Daishimae Station

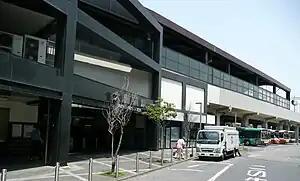
Station exterior, May 2011

is a railway station on the Tobu Daishi Line in Adachi, Tokyo, Japan, operated by the private railway operator Tobu Railway.